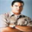
Label: man